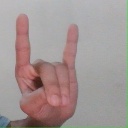
अक्षर: श